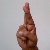
The image shows a hand gesture representing the letter 'R' in Indian Sign Language.